Frank Mills (rugby union)

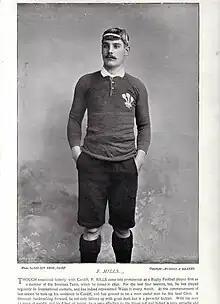
Mills in Wales shirt (1895)

Frank Matthew Mills (18 March 1873 – 18 February 1925) was a Welsh rugby union forward who played club rugby for Cardiff and Swansea and won 13 caps for Wales. He is best remembered as being one of the Wales squad that won the Triple Crown for the first time in 1893.